France–Japan relations (19th century)

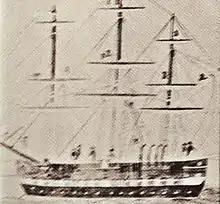
Japanese painting of one of the French ships in the Ryūkyūs in 1846.

The first contacts occurred with the Ryūkyū Kingdom (modern Okinawa), a vassal of the Japanese fief of Satsuma since 1609. In 1844, a French naval expedition under Captain Fornier-Duplan onboard "Alcmène" visited Okinawa on April 28, 1844. Trade was denied, but Father Forcade was left behind with a Chinese translator, named Auguste Ko. Forcade and Ko remained in the Ameku Shogen-ji Temple near the port Tomari, Naha city under strict surveillance, only able to learn the Japanese language from monks. After a period of one year, on May 1, 1846, the French ship "Sabine", commanded by Guérin, arrived, soon followed by "La Victorieuse", commanded by Charles Rigault de Genouilly, and "Cléopâtre", under Admiral Cécille. They came with the news that Pope Gregory XVI had nominated Forcade as Bishop of Samos and Vicar Apostolic of Japan. Cécille offered the kingdom French protection against British expansionism, but in vain, and only obtained that two missionaries could stay.